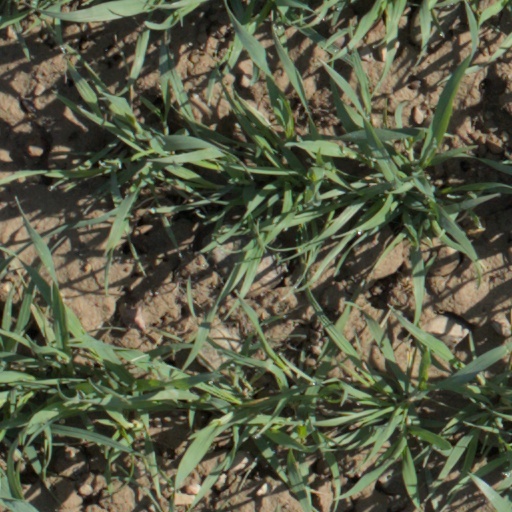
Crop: wheat